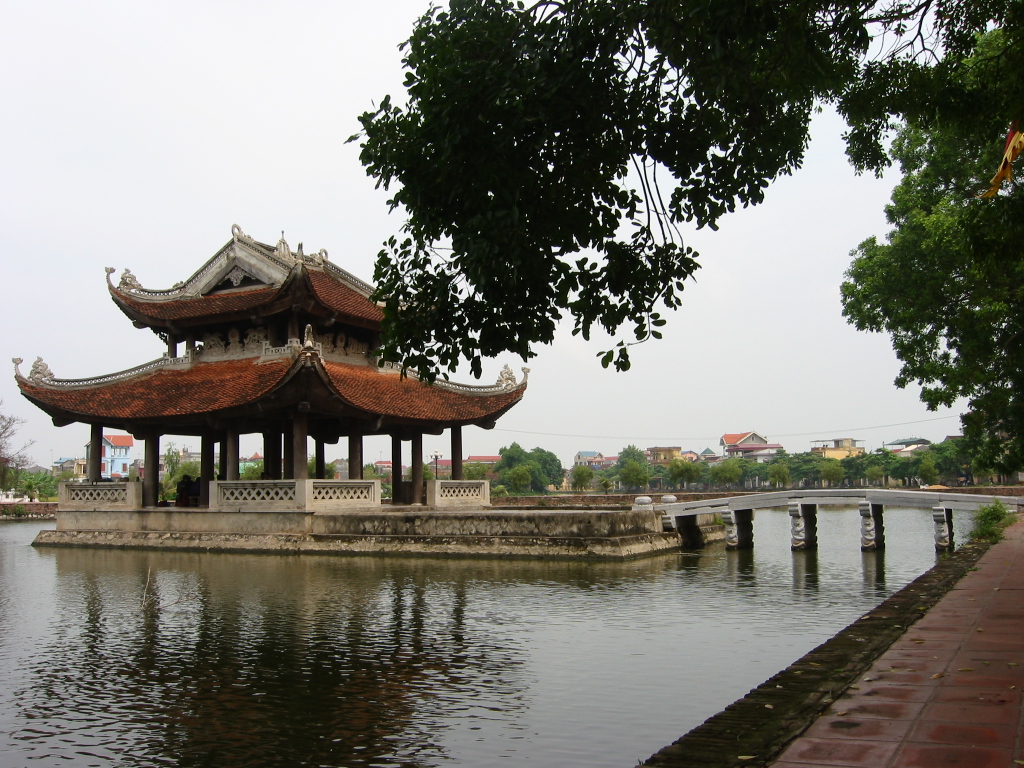
user: text: Có bao nhiêu trụ cầu có thể nhìn thấy rõ trong hình?
assistant: text: Bốn.

user: text: Ý nghĩa văn hóa chung của kiểu kiến trúc đình, chùa hoặc thủy đình như trong hình ở Việt Nam là gì?
assistant: text: Những công trình này thường là nơi thờ cúng, sinh hoạt cộng đồng, biểu tượng văn hóa hoặc di tích lịch sử, thể hiện kiến trúc truyền thống.

user: text: Mái của công trình chính và mái của các ngôi nhà ở xa phía sau có điểm gì khác biệt về màu sắc và kiểu dáng?
assistant: text: Mái của công trình chính có màu nâu đỏ đặc trưng, nhiều tầng và cong vút, mang phong cách kiến trúc truyền thống Việt Nam. Trong khi đó, mái của các ngôi nhà phía sau có nhiều màu sắc khác nhau như đỏ tươi, cam, hoặc xám, chủ yếu là mái dốc đơn giản, thể hiện kiến trúc nhà ở hiện đại hơn.